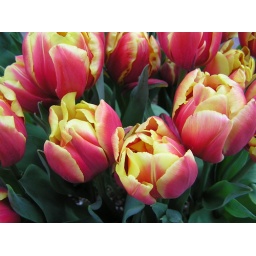
GLORIOUS yellow and red tulips in vancouver, BC